Wolf distribution

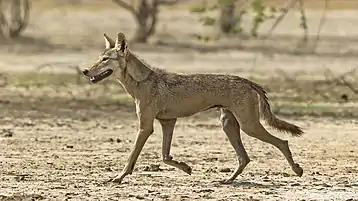
Indian wolf at Velavadar (Blackbuck National Park, Gujarat)

The northern regions of Afghanistan and Pakistan are important strongholds for the wolf. It has been estimated that there are about 300 wolves in approximately of Jammu and Kashmir in northern India, and 50 more in Himachal Pradesh. Overall, India supports about 800–3,000 wolves, scattered among several remnant populations. Although protected since 1972, Indian wolves are classed as endangered, with many populations lingering in low numbers or living in areas increasingly used by humans. Little is known of current wolf populations in Iran, which occurred throughout the country in low densities during the mid-1970s. Although present in Nepal and Bhutan, there is no information on wolves occurring there.